LGBTQ culture in Paris

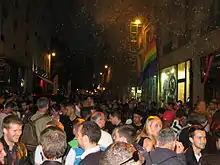
Gay village in Le Marais

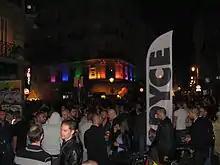
Le Marais, Paris

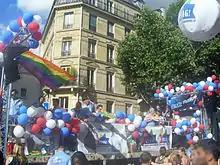
Paris Pride

Paris, the capital of France, has an active LGBTQ community. In the 1990s, 46% of the country's gay men lived in the city. As of 2004, Paris had 140 LGBT bars, clubs, hotels, restaurants, shops, and other commercial businesses. Florence Tamagne, author of "Paris: 'Resting on its Laurels'?", wrote that there is a ""Gaité parisienne""; she added that Paris "competes with Berlin for the title of LGBT capital of Europe, and ranks only second behind New York for the title of LGBT capital of the world." It has France's only gayborhoods that are officially organized.